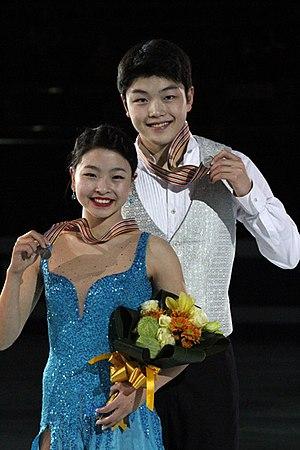
Maia Harumi Shibutani est une patineuse artistique américaine. Elle a pour partenaire son frère Alex Shibutani et a remporté avec lui la médaille de bronze aux Championnats du monde 2011 ainsi que la médaille d'argent aux Championnats des Quatre Continents 2011. Elle est médaillée de bronze par équipes aux Jeux olympiques d'hiver de 2018.
Alex Hideo Shibutani est un patineur artistique américain. Il a pour partenaire sa sœur Maia Shibutani et a remporté avec elle la médaille de bronze aux Championnats du monde 2011 ainsi que la médaille d'argent aux Championnats des Quatre Continents 2011.